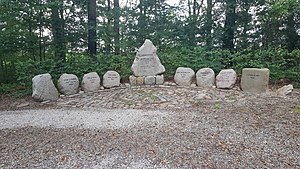
Urnehoved Tingsted
Mindestenene på Urnehoved Tingsted
Urnehoved Tingsted
Urnehoved Tingsted er en mindepark ved Hærvejen i Sønderjylland. Stedet var gennem hele middelalderen et vigtigt tingsted for sønderjyderne. På sten, der er rejst i mindelunden, kan man læse om de vigtigste af de beslutninger, der er blevet taget her på sønderjydernes landsting i perioden 1074-1523. Efter Genforeningen i 1920 er mindelunden blevet brugt til folkemøder, blandt andet Grundlovsdag.